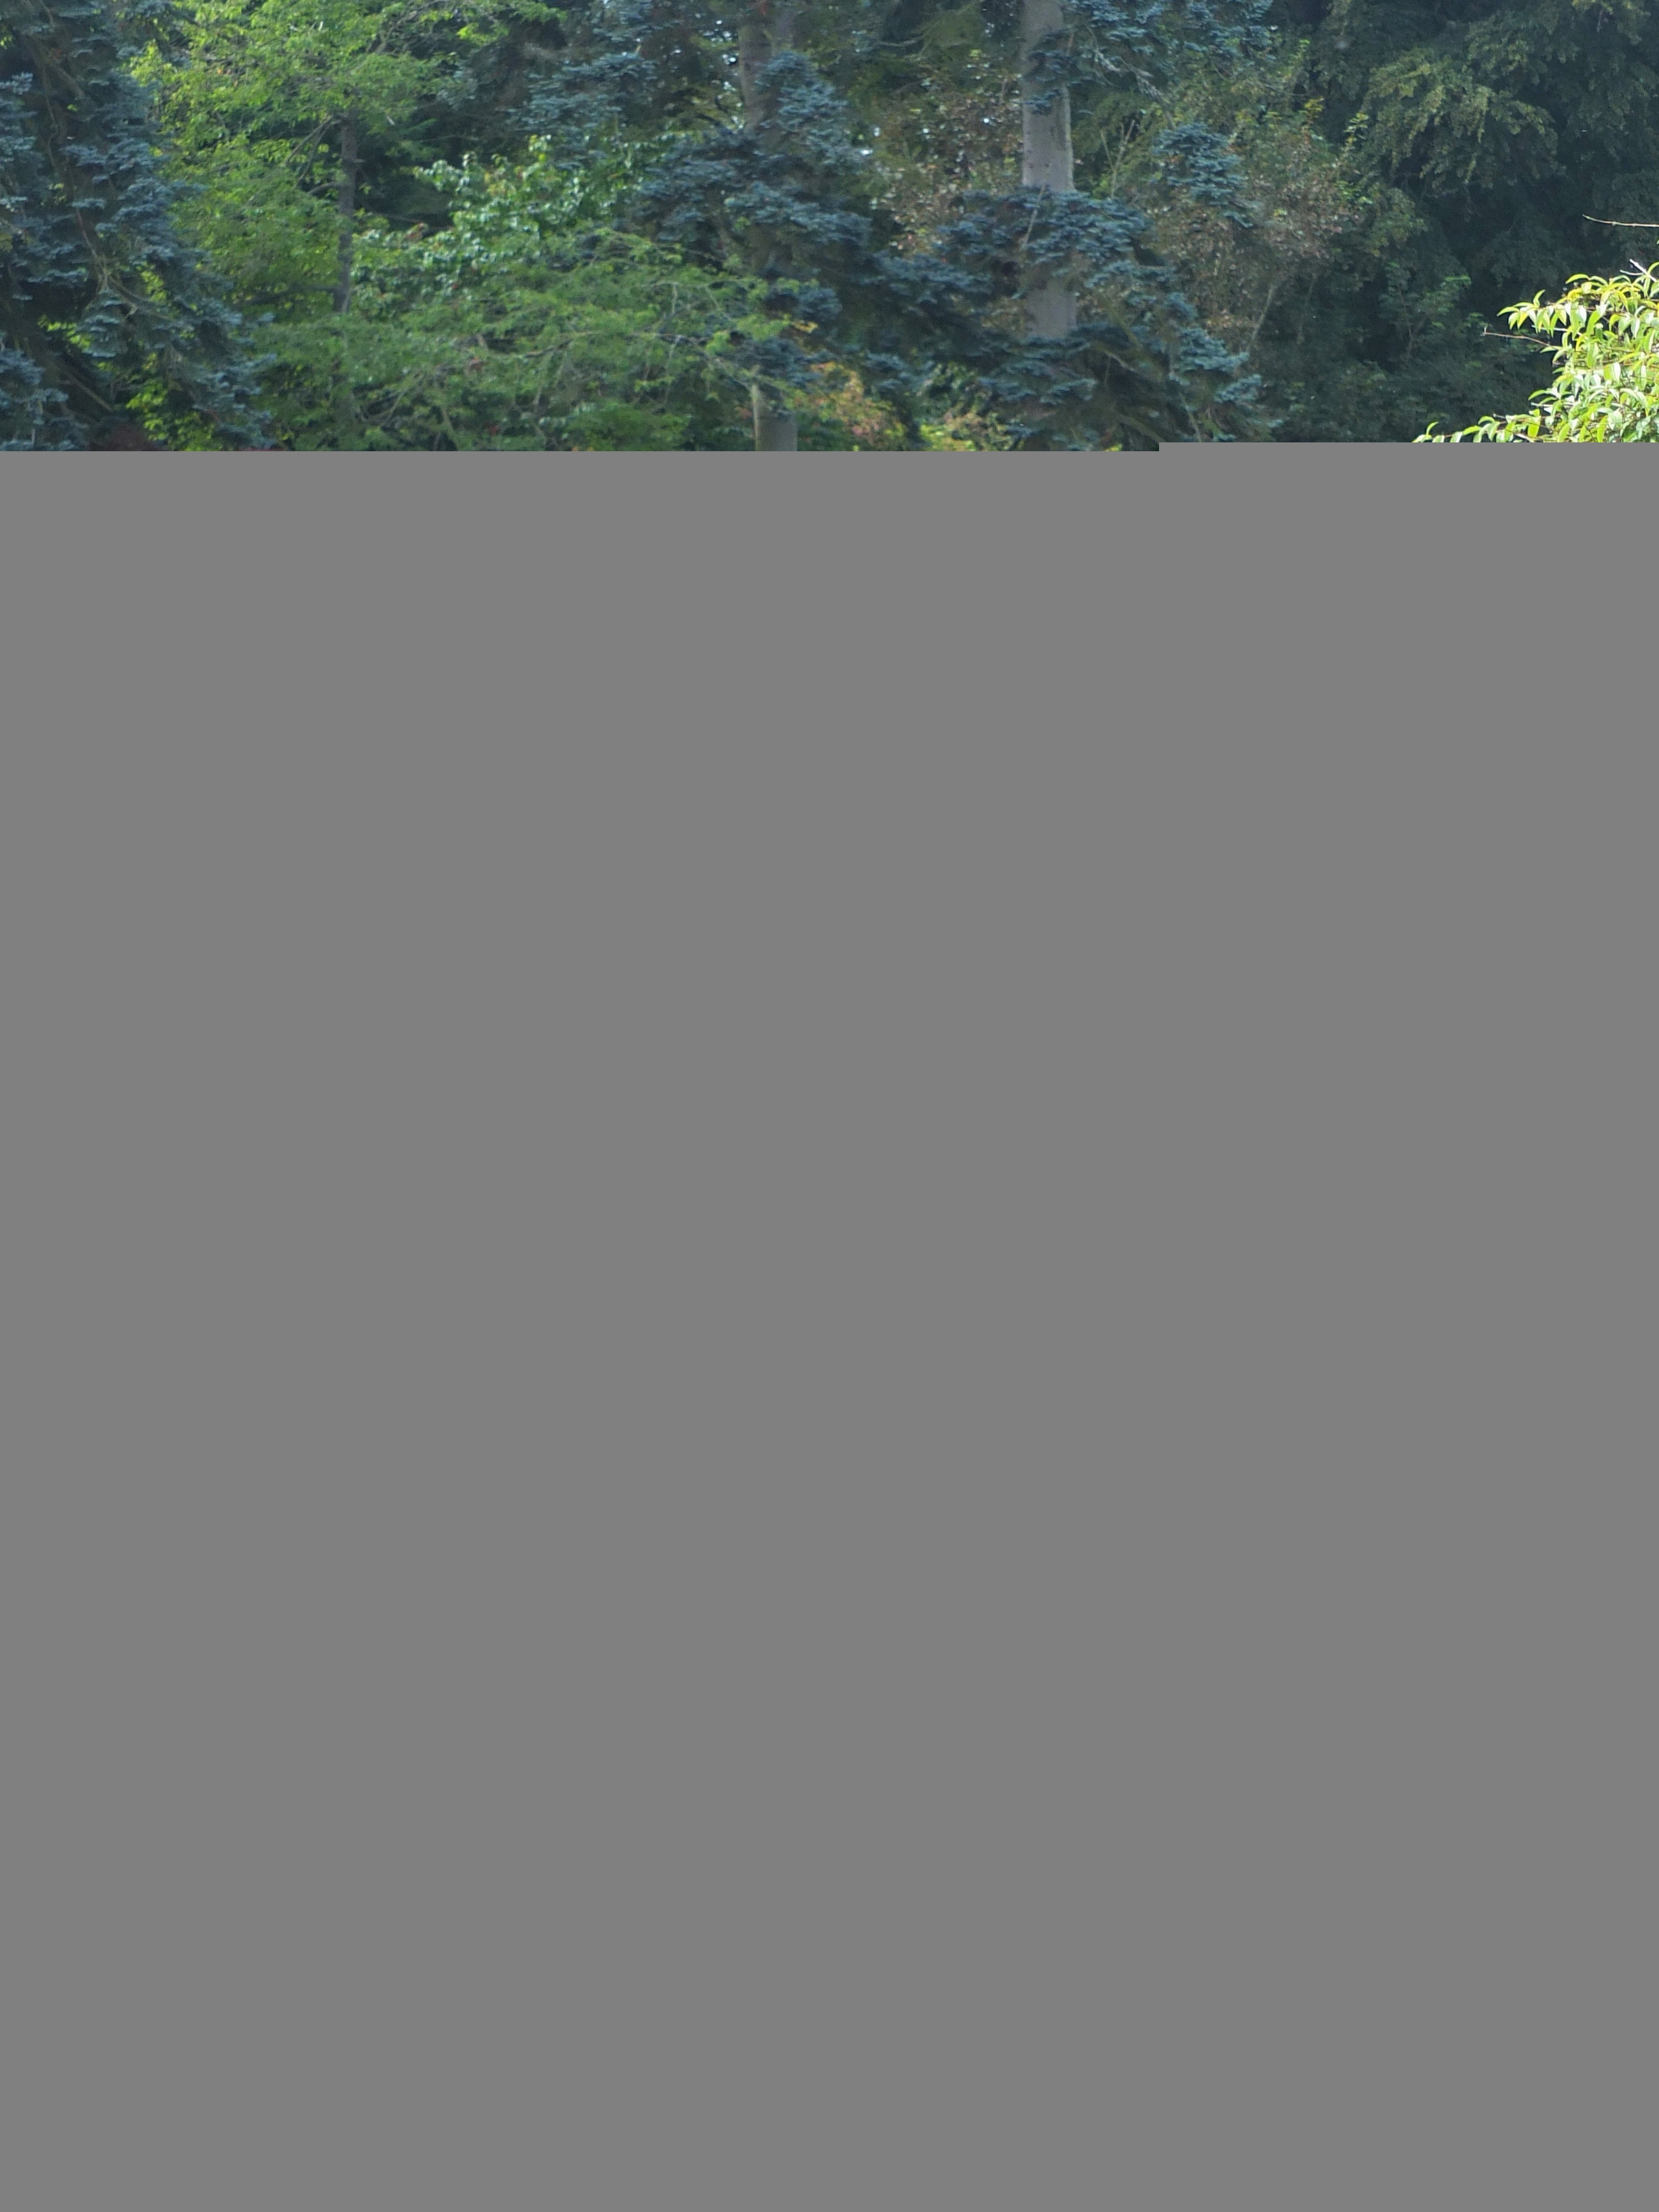
grass, soil, botany, garden, terrain, plants, slate, urn, ecosystem, screenshot, gateway